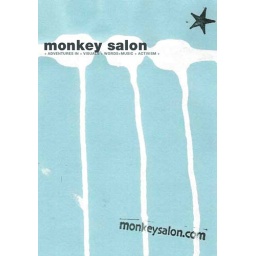
by jason gamm and toon for monkey salon + life below the clouds project + print series